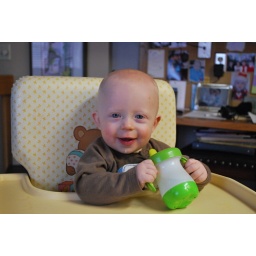
Evan enjoying some water in his sippy cup at Grandma and Grandpa Swenson's place.